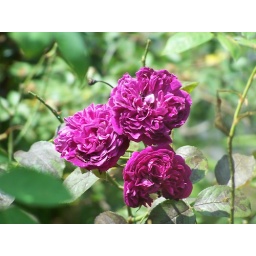
Purple Flowers was taken at a library and bird santuary in Tallapoosa, Ga.